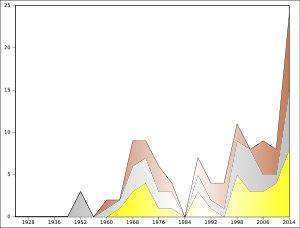
Le sport occupe une place particulière aux Pays-Bas, car malgré sa petite superficie et sa population, les Pays-Bas sont un pays très sportif.
Les Pays-Bas participent depuis plus de cent ans aux Jeux olympiques et ont amassé au 13 août 2012 un total de 366 médailles, en tenant compte aussi bien des jeux d'été que des jeux d'hiver.